Bengal Provincial Railway

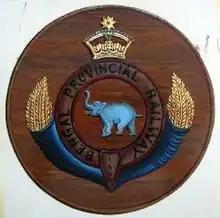
Logo of Bengal Provincial Railway

Bengal Provincial Railway was a narrow-gauge railway from Tarakeswar to Magra, in Indian state of West Bengal.